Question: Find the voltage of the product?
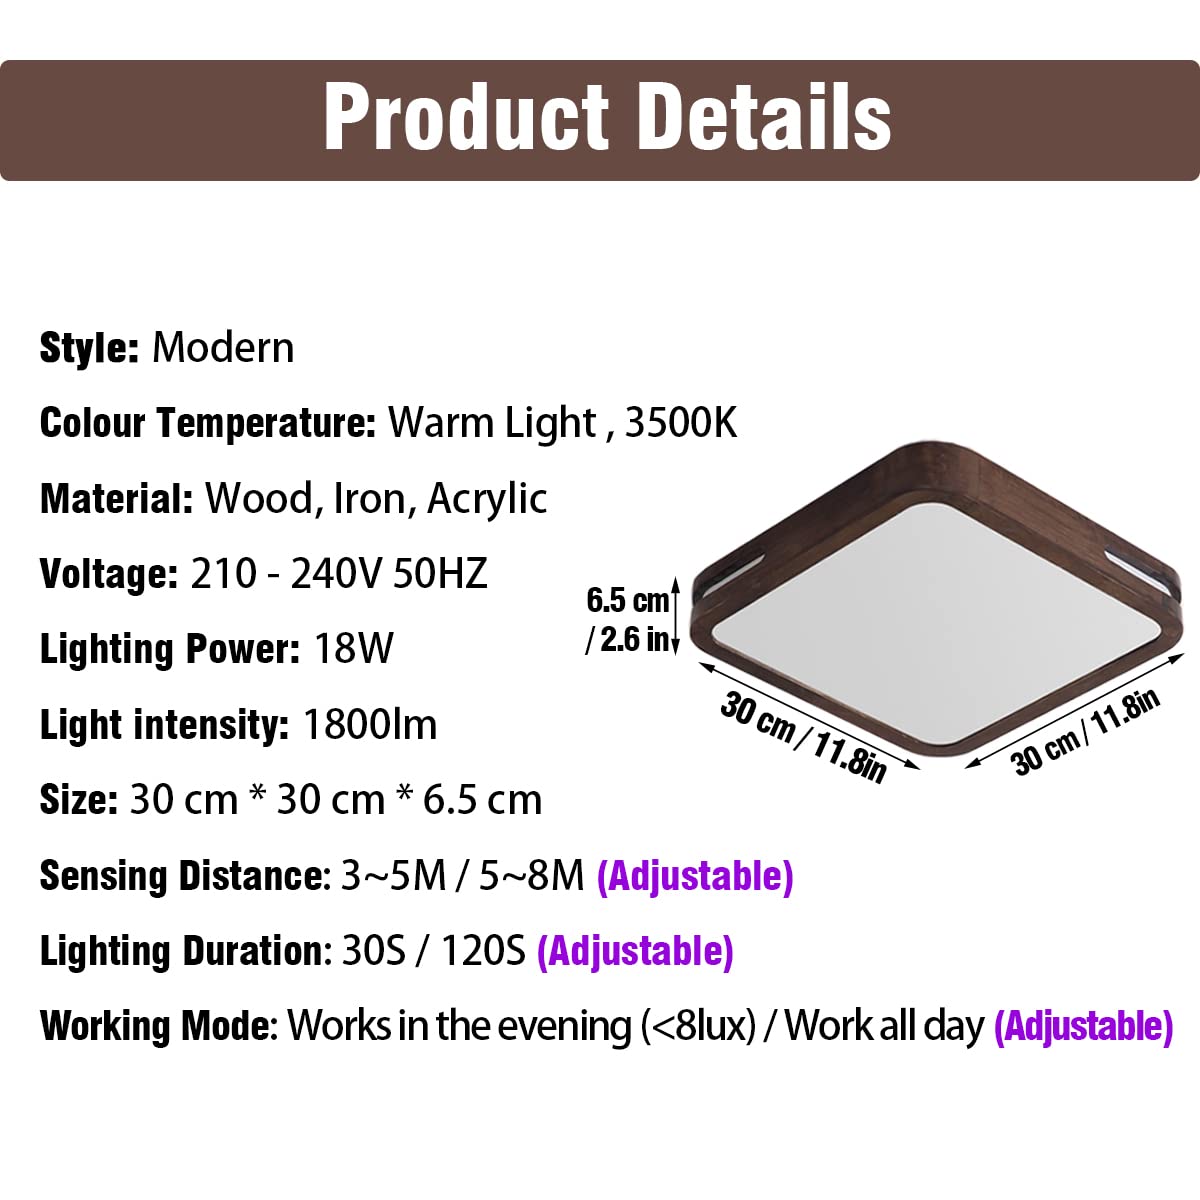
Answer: [210.0, 240.0] volt